59th Academy Awards

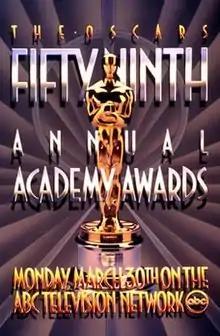
Official poster

The 59th Academy Awards ceremony, organized by the Academy of Motion Picture Arts and Sciences (AMPAS), took place on March 30, 1987, at the Dorothy Chandler Pavilion in Los Angeles beginning at 6:00 p.m. PST / 9:00 p.m. EST. During the ceremony, AMPAS presented Academy Awards (commonly referred to as Oscars) in 23 categories honoring films released in 1986. The ceremony, televised in the United States by ABC, was produced by Samuel Goldwyn Jr. and directed by Marty Pasetta. Actors Chevy Chase, Paul Hogan, and Goldie Hawn co-hosted the show. Hawn hosted the gala for the second time, having previously been a co-host of the 48th ceremony held in 1976. Meanwhile, this was Chase and Hogan's first Oscar-hosting stint. Eight days earlier, in a ceremony held at The Beverly Hilton in Beverly Hills, California, on March 22, the Academy Awards for Technical Achievement were presented by host Catherine Hicks.